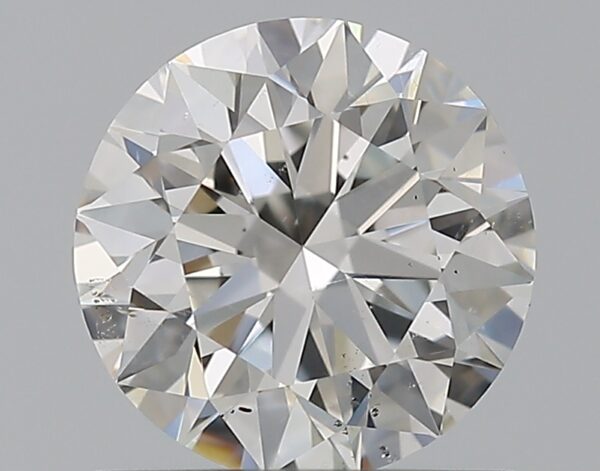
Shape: round
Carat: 0.9
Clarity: SI1
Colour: G
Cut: EX
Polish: EX
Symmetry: EX
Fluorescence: N
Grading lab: GIA
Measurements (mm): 6.13 x 6.16 x 3.82